Alexander Comstock Kirk

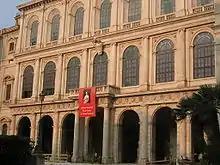
Façade of Palazzo Barberini

While ambassador in Rome, Kirk lived in the Barberini palace, which he redecorated. He filled a large enclosure the size of a tennis court with "Renaissance tables and settees covered in ivory silk", according to "Life" magazine, to create what he termed "a sort of cozy sitting room". When "Life" profiled him in 1945, it reported that he had always established fine residences wherever he was posted: "The Ambassador is fond of houses, and especially big ones. Equipped with ample private funds and the courage of his complexes, Kirk sees no reason why he should not capitalize the chance his profession gives him to indulge this fondness, all the more since such indulgence usually works out to the benefit of the State Department in one way or another." His nickname around this time was "Buffy".